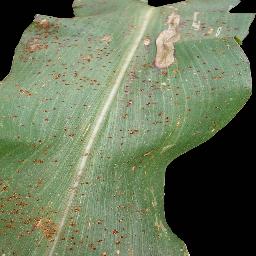
Label: Corn_(Maize)___Common_Rust